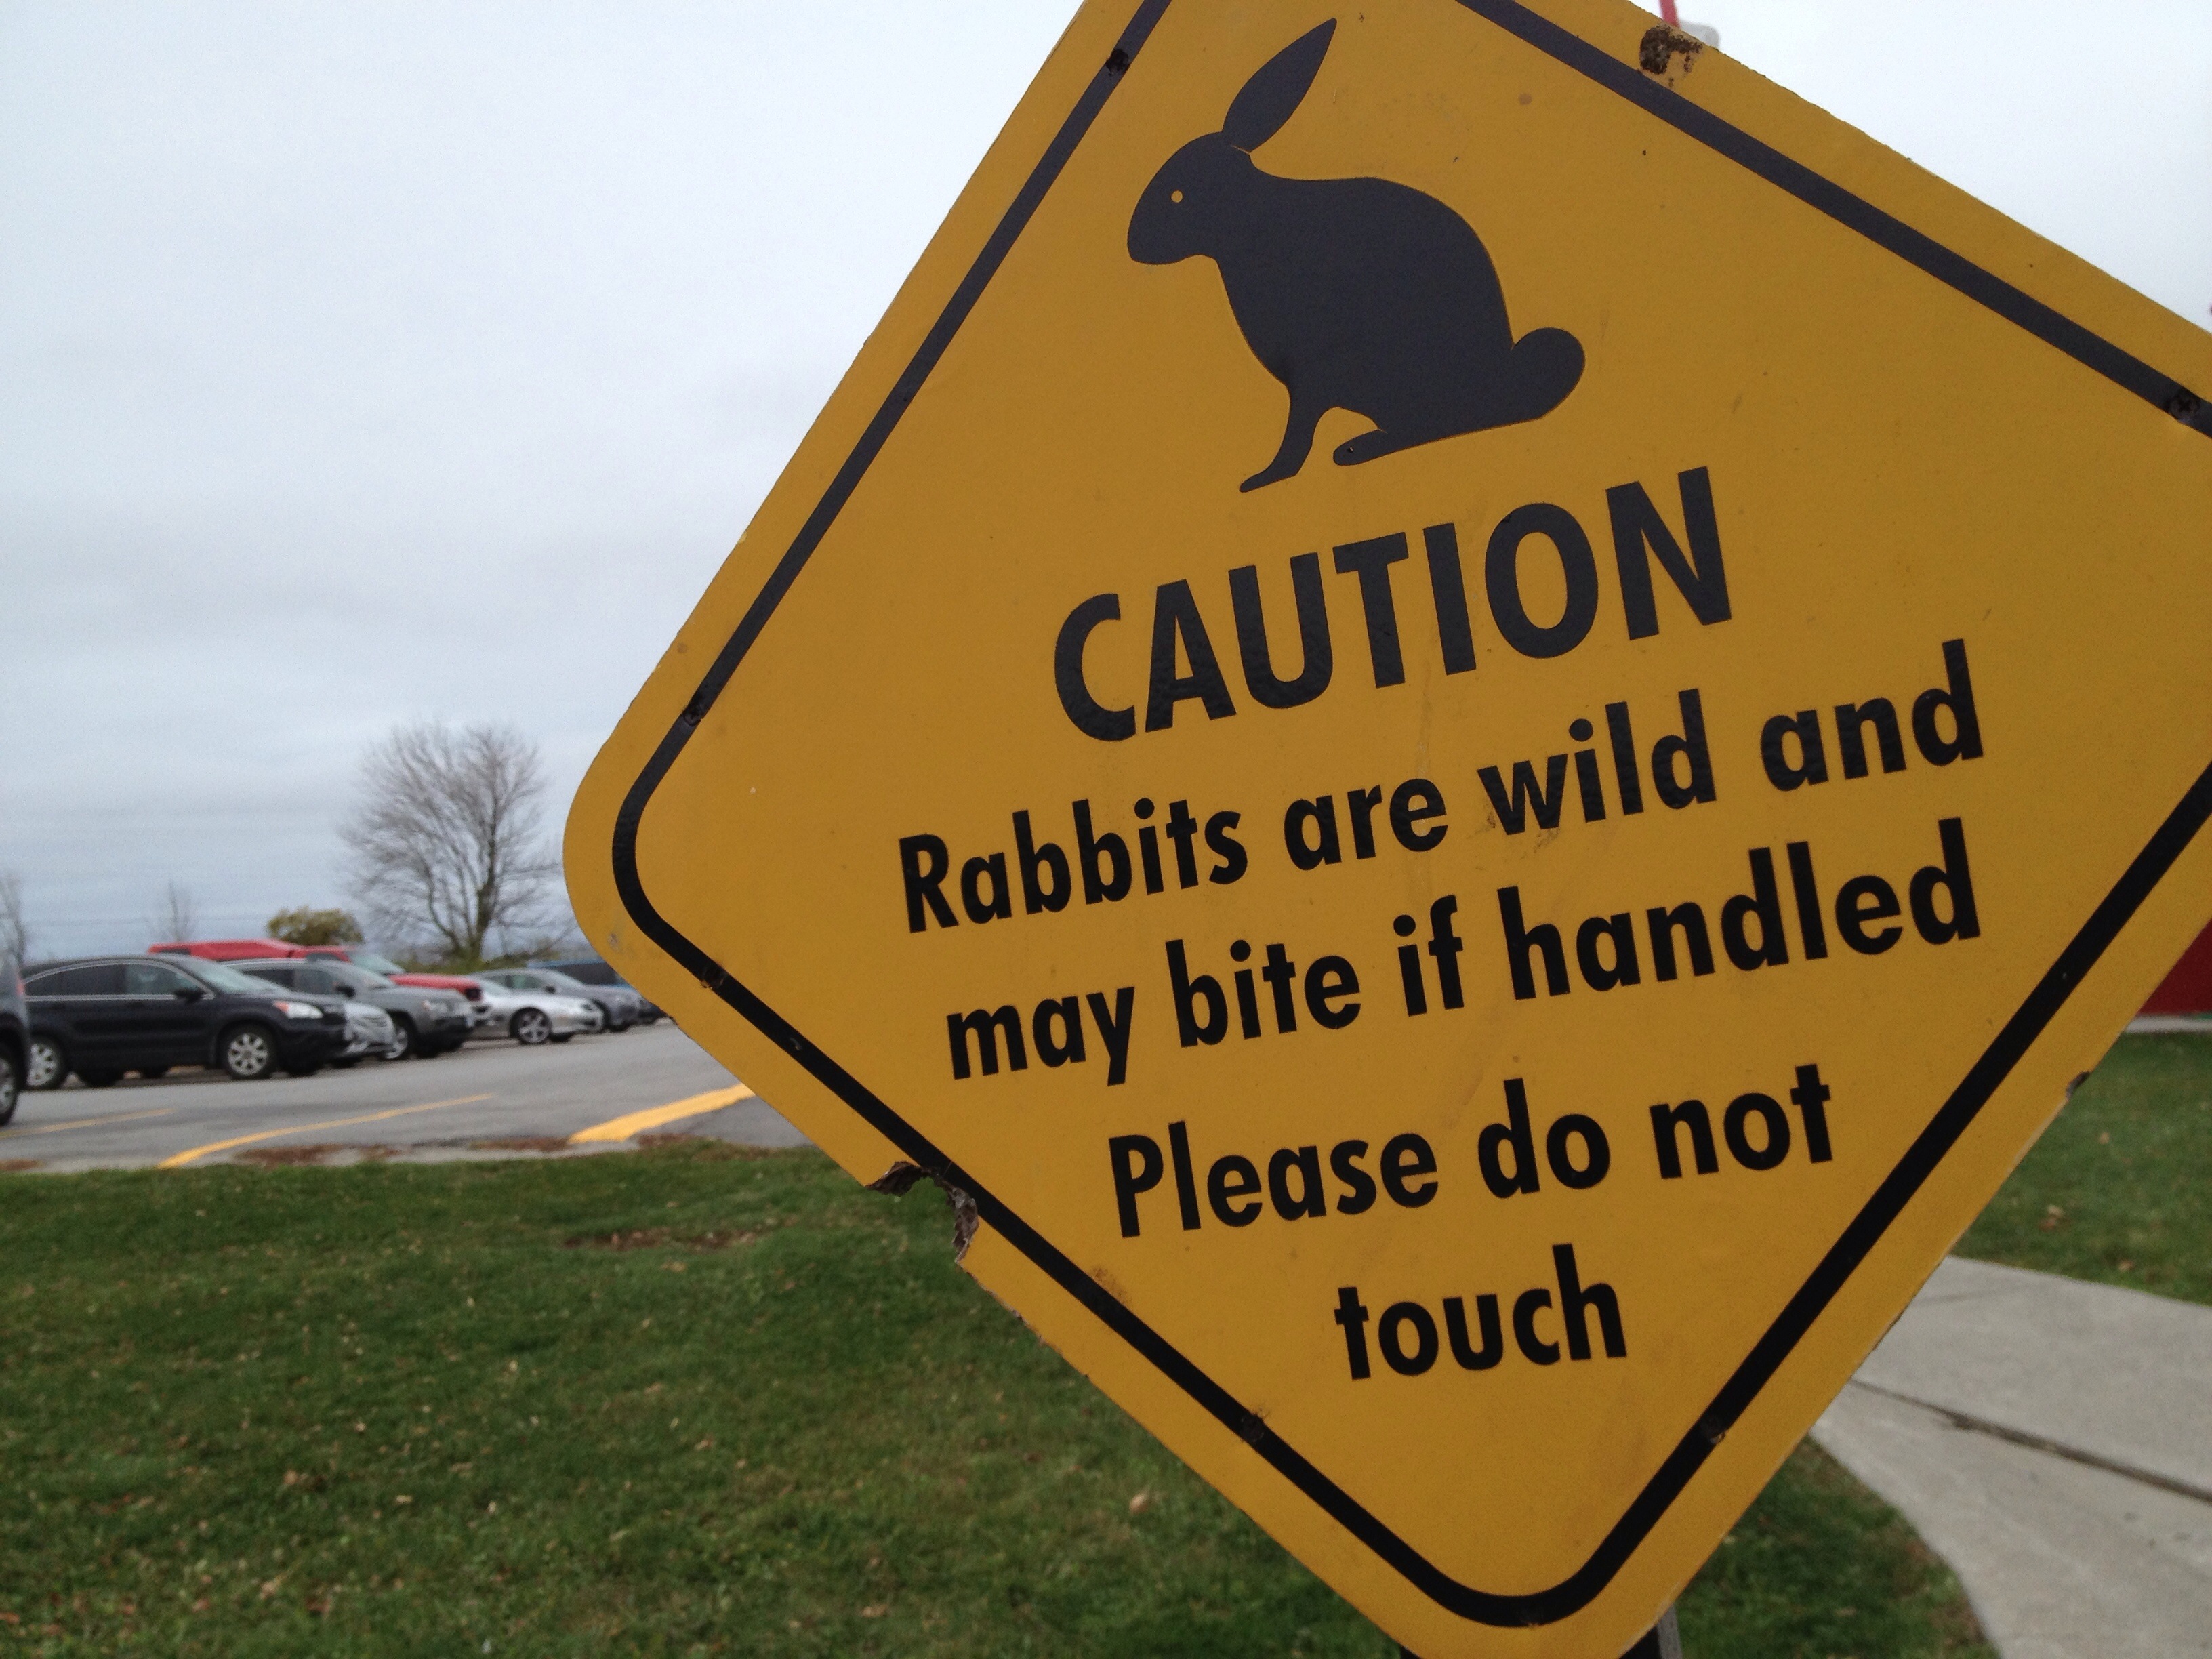
advertising, sign, community, street sign, signage, traffic sign